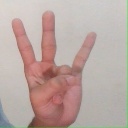
अक्षर: क्ष